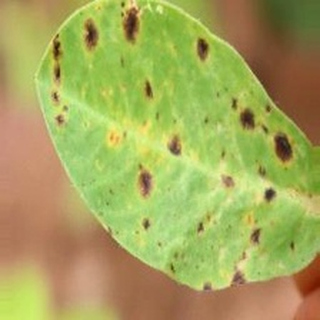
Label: groundnut_late_leaf_spot